List of The Southern Vampire Mysteries characters

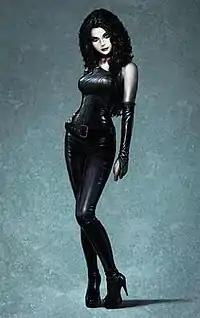

Dahlia Lynley-Chivers is the main character in the computer game "Dying for Daylight" (aka "True Blood 2") and in a constellation of non-Sookie-related—though set in the same fictional universe— short stories. Dahlia is an ancient vampire, whom Sookie Stackhouse only meets briefly in "All Together Dead" in the role of a respected judge in the court trial during the Vampire Summit. Dahlia is Greek, and she possesses the rare ability to fly. She is friends with Thalia, who also appears in one of Dahlia-centred stories, "Bacon".